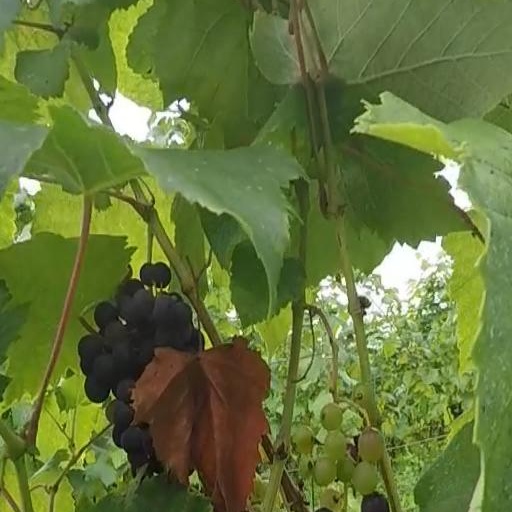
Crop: grape